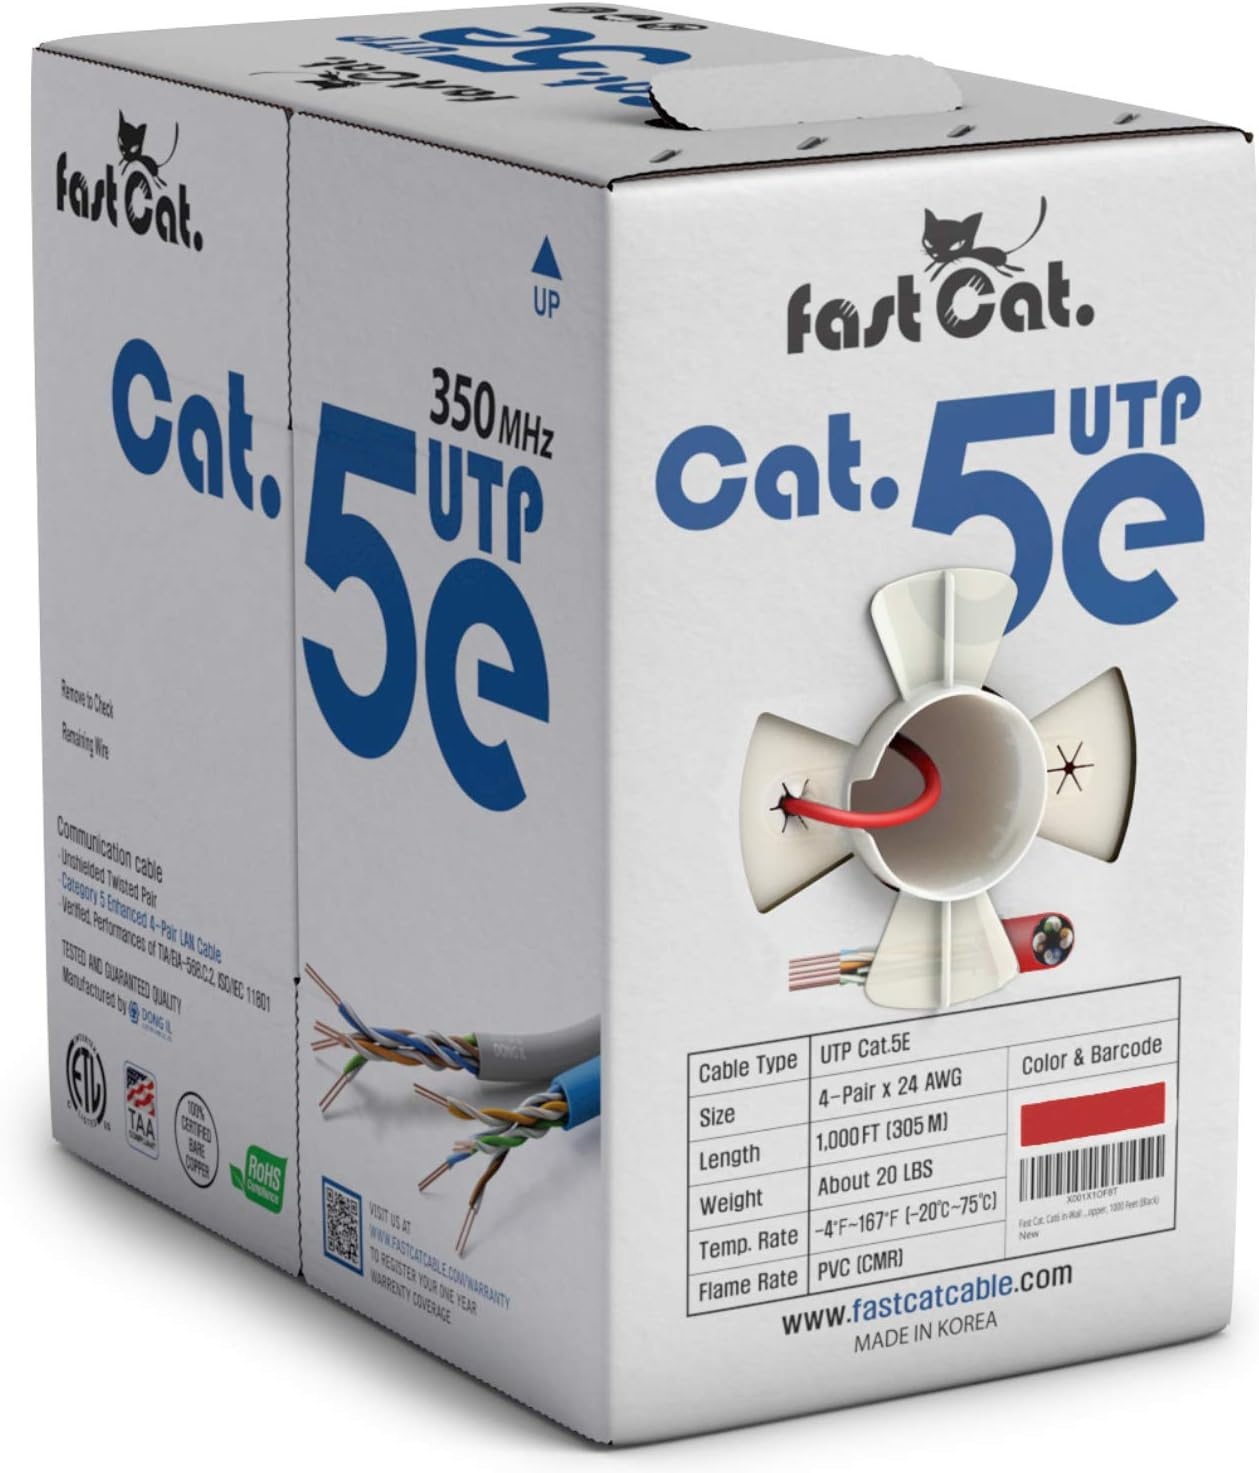
fast Cat. Cat5e Ethernet Cable 1000ft - 24 AWG, CMR, Insulated Bare Copper Wire Cat 5 ethernet Cable with FastReel - 350MHZ / Gigabit Speed UTP Cable Cat5e - CMR (Red)
Overview Brand : fast Cat. Connector Type : RJ45 Cable Type : Ethernet Compatible Devices : Router Special Feature : Data Transfer About this item READY FOR A TRUE CABLE UPGRADE? It may seem like all Cat 5e ethernet cables are created equal, but most engineers agree the small, time saving details make all the difference – like rolling cable out of the box smoothly without snags, durability, reduced cross-talk and of course fulfilling its promise of being a high performance ethernet cable 100% CERTIFIED SOLID BARE COPPER CONDUCTOR: It’s time to forget Copper Clad Aluminum cables (CCA) – With a higher conductivity and tensile strength, fastCat. 24AWG Solid Copper Conductors transmit faster while lasting the distance. For heavy traffic networks, and as a solid gaming ethernet cable – it’s the type of cat5e cable that just makes perfect sense REDUCED CROSSTALK: Four twisted pairs with multiple pitches reduce noise for clean uninterrupted connection. Polyethylene insulation produces a durable cable that won’t bend or break. Our FastReel box lets this long cat5e ethernet cable flow freely - saving time! PERFORMANCE: While most cat 5 ethernet cables still lives in the past, fast Cat. performs up to speeds of 350MHZ, and of course, it’s a Gigabit Ethernet Cable. The box performs well too! Rigid with splash proof coating, your ethernet cord is safe, tidy and damage free CERTIFIED AND TRACEABLE: All fast Cat. Cables are CSA and ETL Certified, TAA and RoHS Compliant, and CMR flame resistant (IEC 60332-3 Cert). Each Cat 5 cable is part of a detailed lot tracking system, barcode traceable and comes with a full guarantee. When you order now, you’ll be joining thousands of companies around the world who rely on fast Cat.
Brand: CONNECTIVITYviafastCat
Category: Electronics > Electronics Accessories > Cables > Network Cables > Ethernet Cables